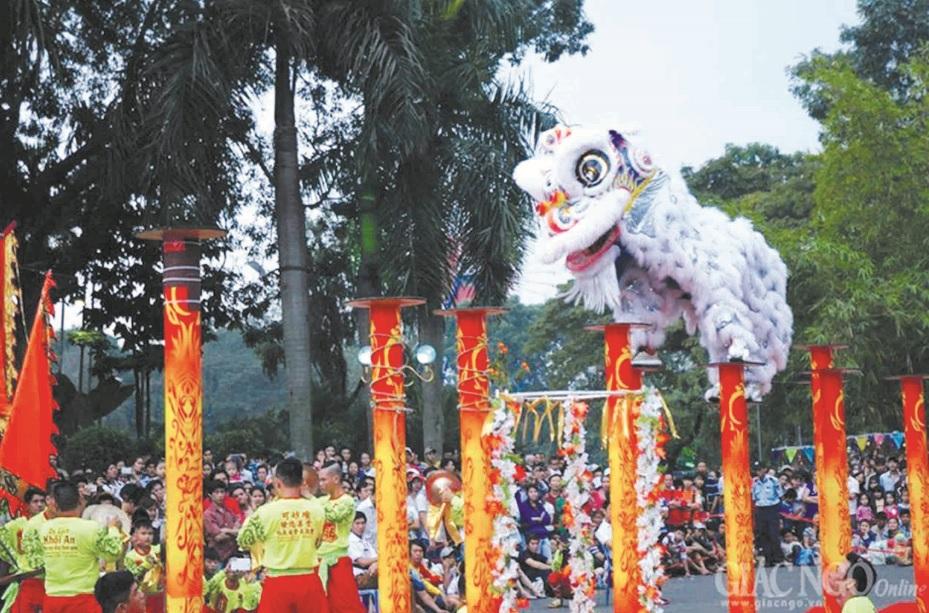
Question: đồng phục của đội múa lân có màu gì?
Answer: đồng phục của đội múa lân có màu vàng